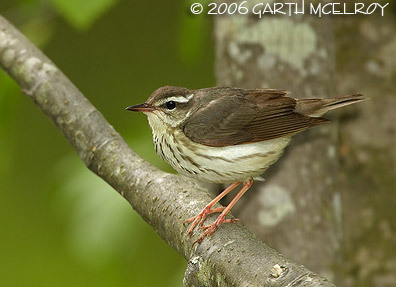
this smaller bird has a white with brown stripe belly and breast with a brown crown and superciliary.
the bird has a round and plump body that is brown and white and has orange tarsals.
this is a bird with a white belly, dark spots on its belly, and a brown back.
this fluffy bird has a stripped look to its feathers with long orange legs.
this squat bird has a beige throat, breast, and belly, and brown back, coverts, secondaries, and outer rectrices.
this round bird has a white belly with gray stripes going down it and long pink tarsus.
this bird is white and brown in color, with a brown beak.
this bird has pink tarsus and feet, and a white belly with brown stripes.
this small bird has a brown bill and crown with a white throat and belly, which is flecked with brown spots.
this bird has wings that are brown and has a white belly
Species: Louisiana Waterthrush